Adventures of Lolo 3

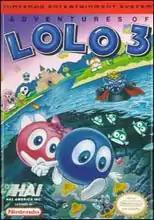
North American box art

Adventures of Lolo 3 is a puzzle video game developed and published by HAL Laboratory for the Nintendo Entertainment System. It is based on the Japanese "Eggerland" video game series. It is the ninth installment of the Japanese "Eggerland" video game series; it was the fifth game released in European countries and the third one released in the United States and Canada. This American game re-used new gameplay elements, cut-scenes, and graphics from the Japanese-only "Adventures of Lolo 2" (unrelated to the American "Adventures of Lolo 2").